Calcid

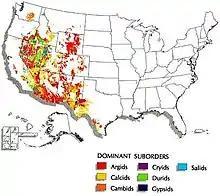
Calcids in western states.

These soils are often found in semi-humid to semi-arid regions. Therefore, about 7.89% of Iran is calcidic soil.